Scots Guards

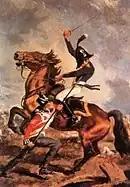
Scots Guard Sergeant A. Fraser unhorsing Col. Cuieres at Hougoumont Farm, June 1815

The regiment now known as the Scots Guards traces its origins to the Marquis of Argyll's Royal Regiment, a unit raised in 1642 by Archibald Campbell, 1st Marquess of Argyll in response to the 1641 Irish Rebellion. After the Restoration of Charles II, the Earl of Linlithgow received a commission dated 23 November 1660 to raise a regiment which was called The Scottish Regiment of Footguards.